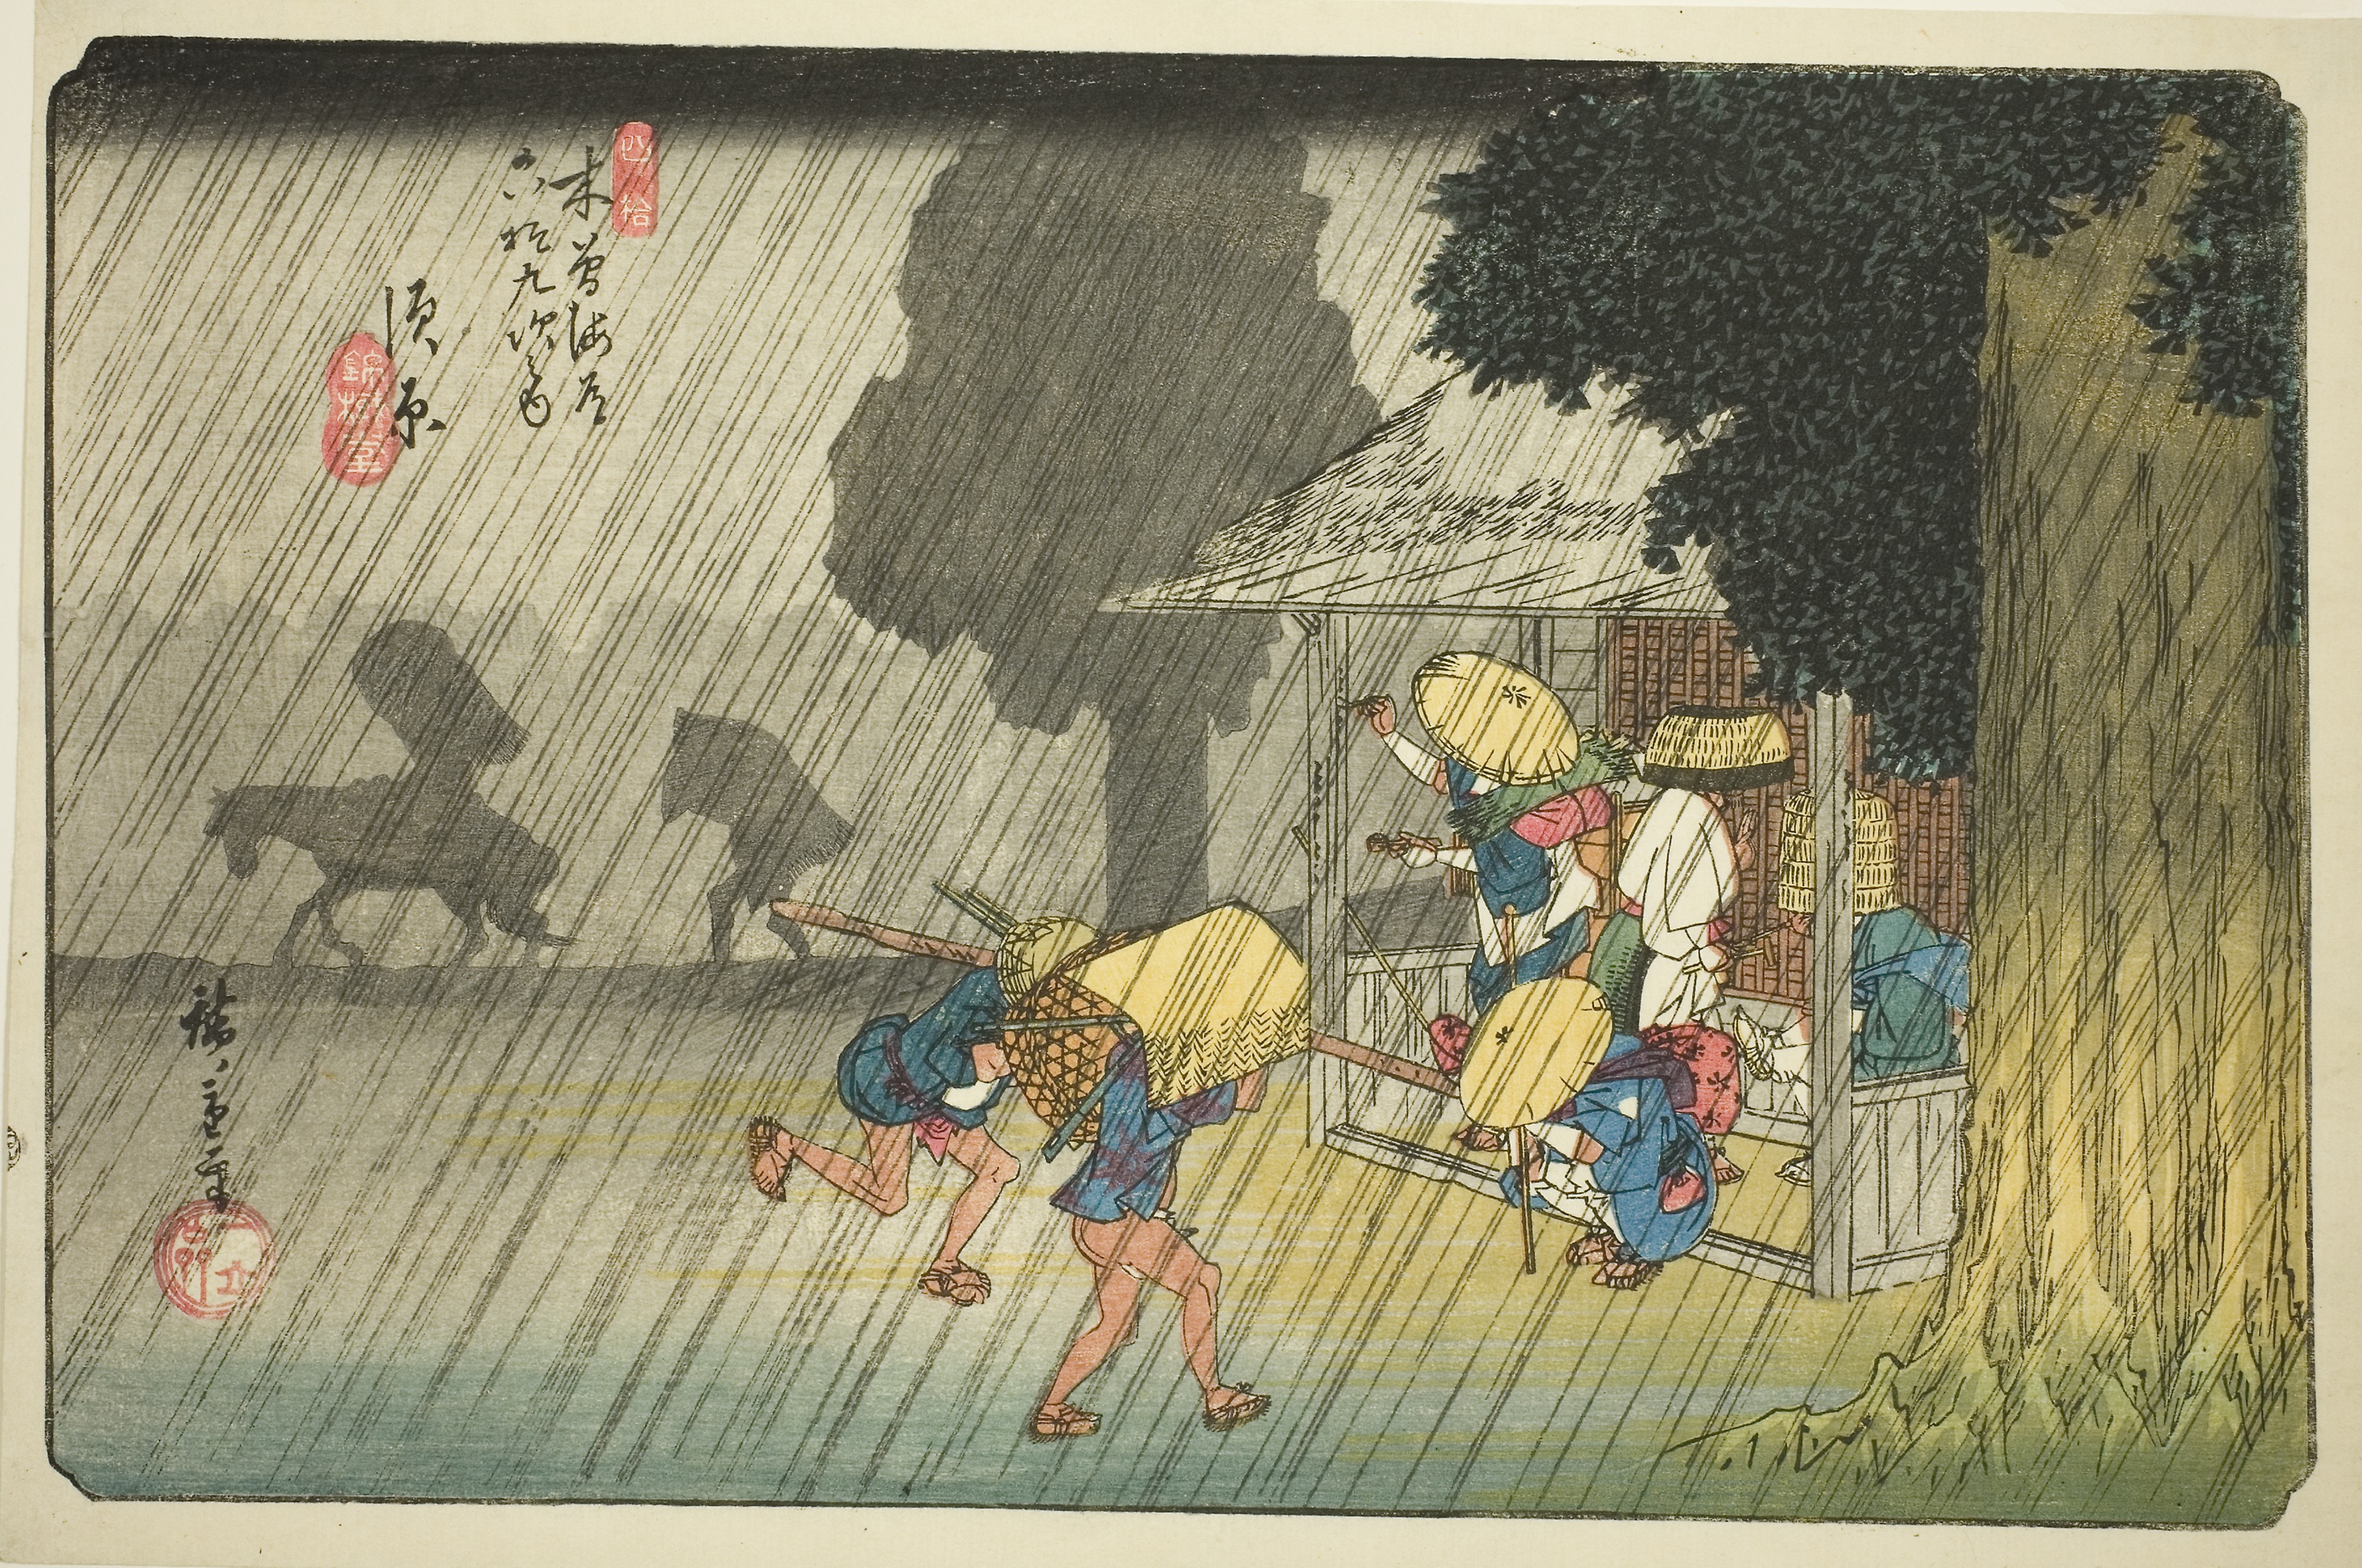
art, illustration, painting, textile